Many-banded krait

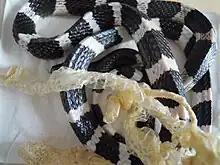
Specimen after shedding skin

This species has two subspecies, the nominate "Bungarus multicinctus multicinctus", and "Bungarus multicinctus wanghaotingi".